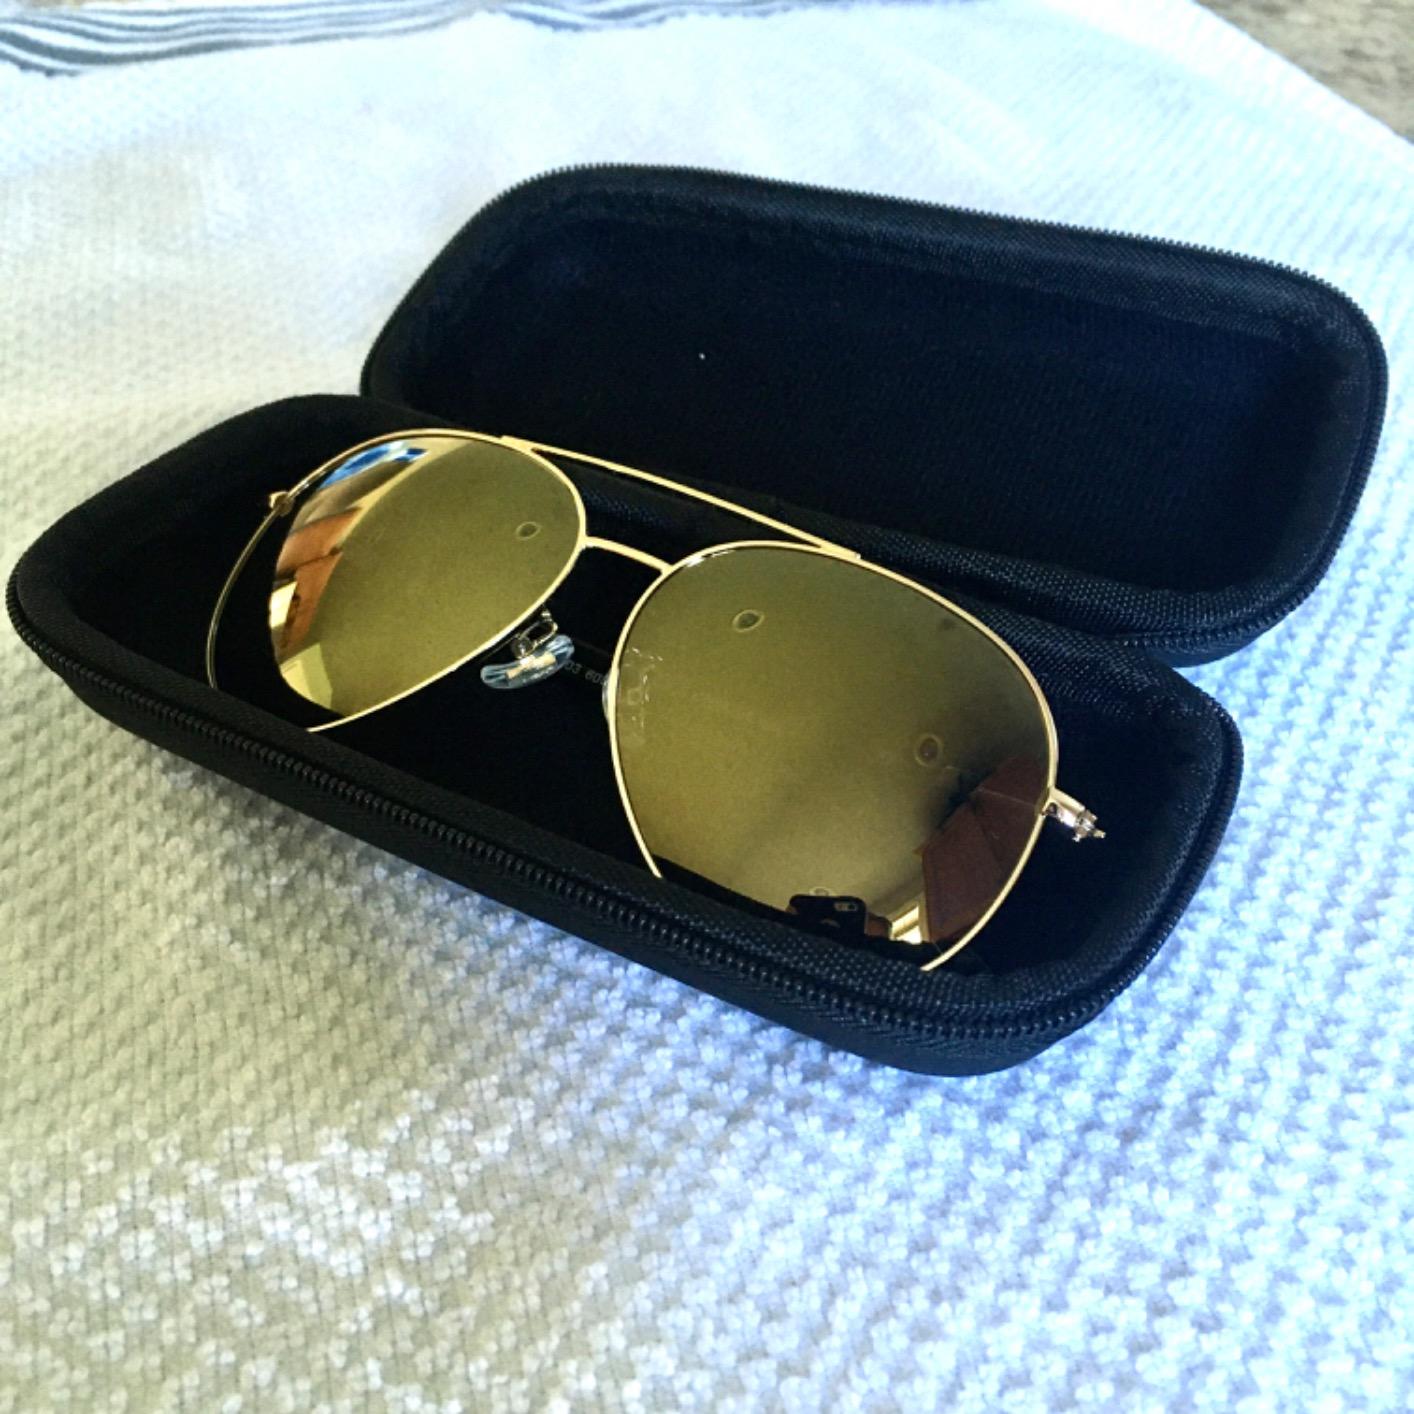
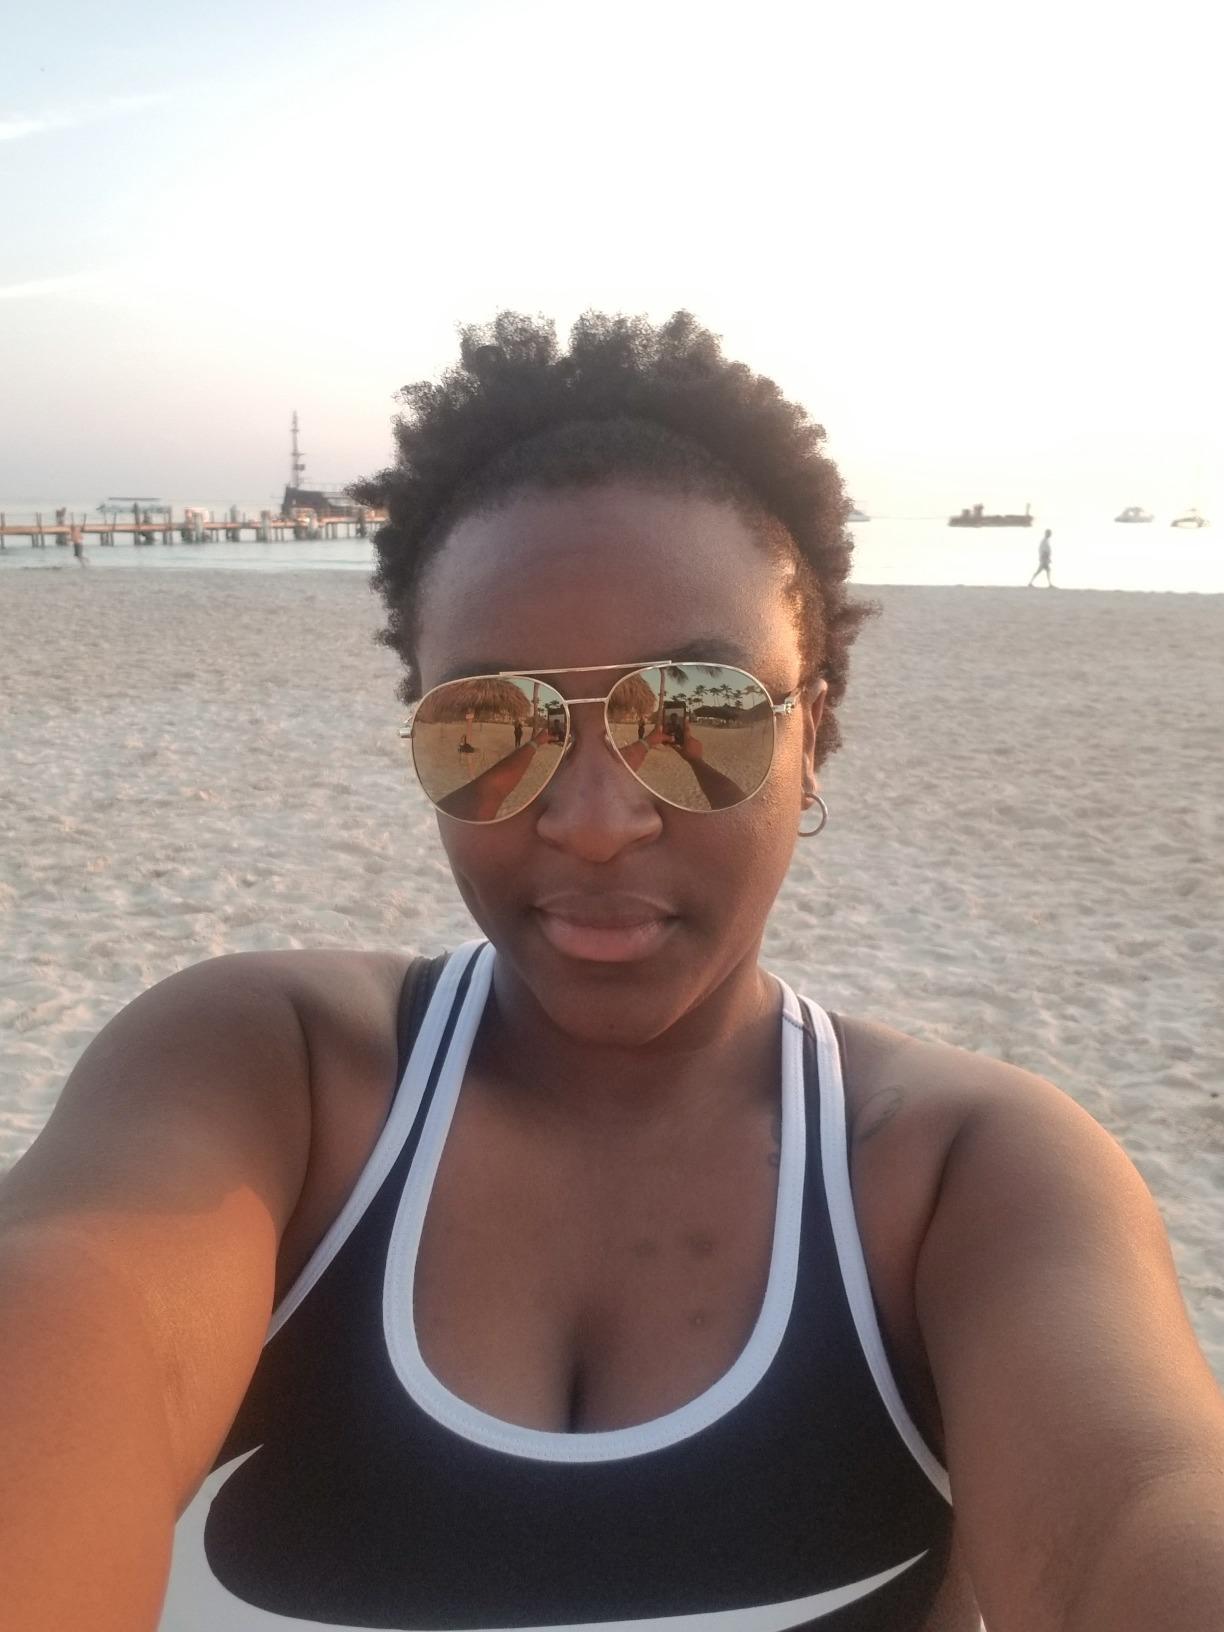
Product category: accessories_sunglasses
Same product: yes